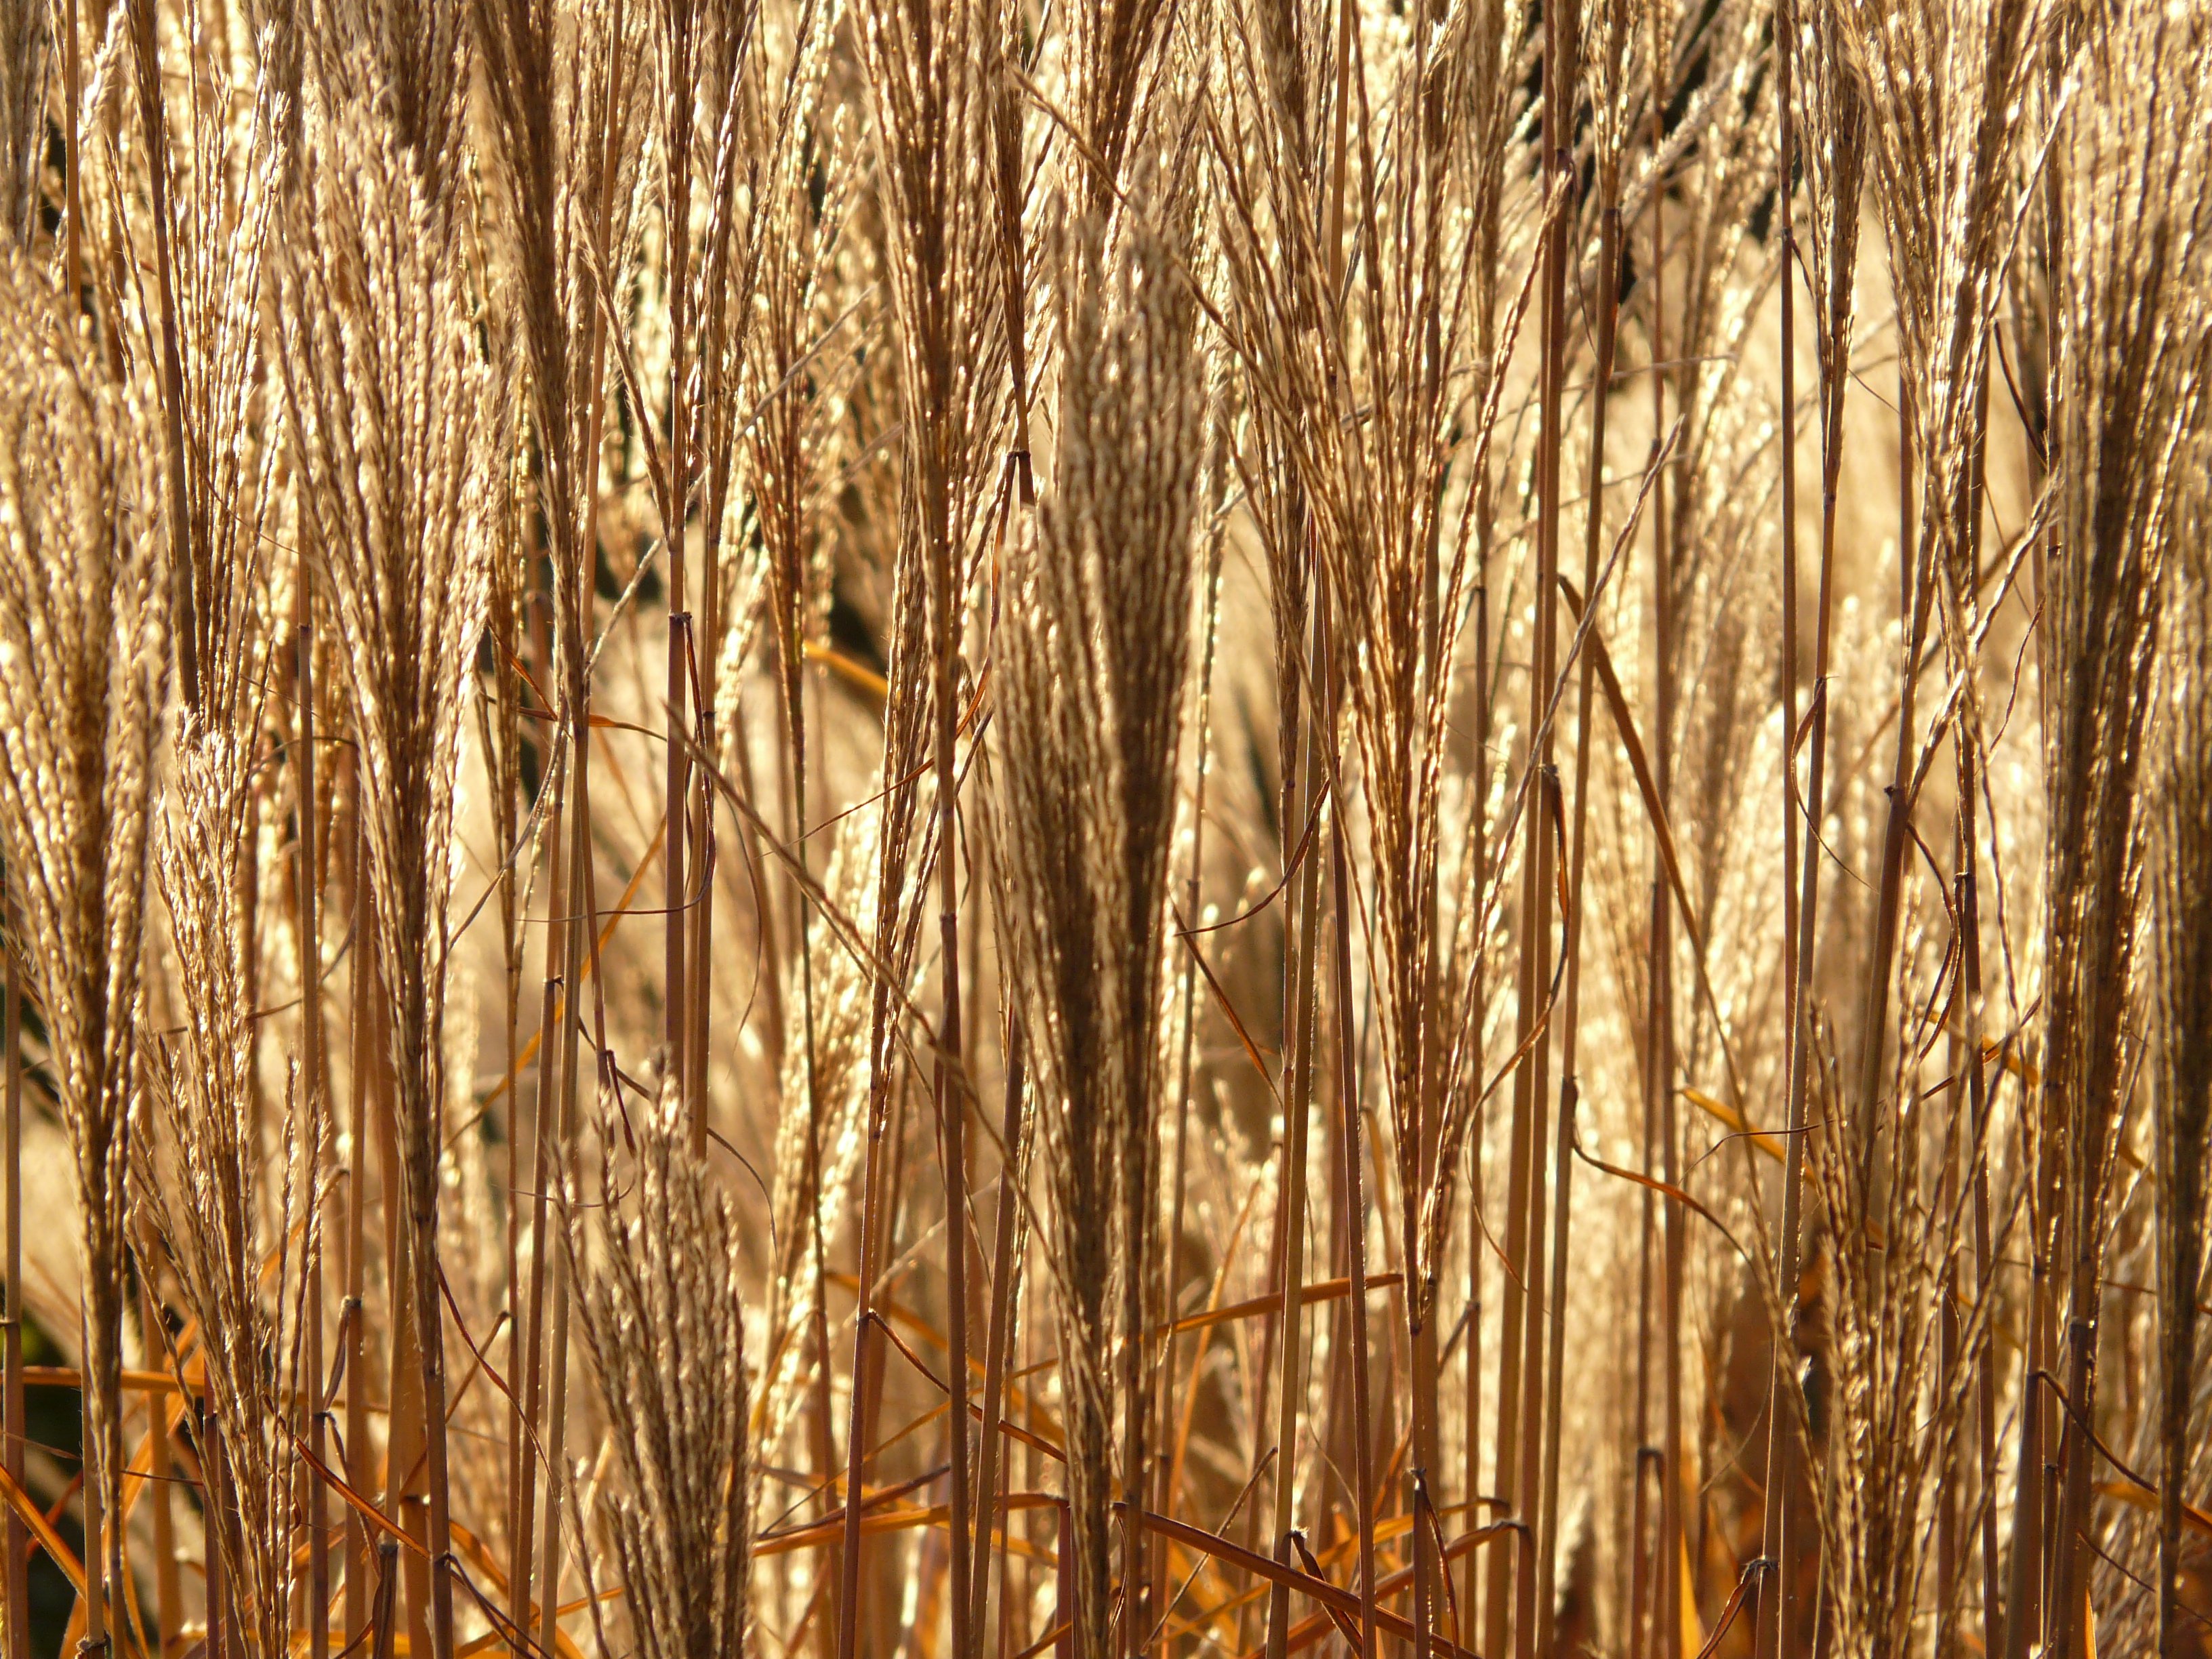
tree, forest, grass, branch, plant, wood, sunlight, trunk, reed, golden, crop, autumn, soil, flora, twig, silver, mood, bamboo, shimmer, poaceae, licorice, back light, ornamental plant, bamboo grassedit this page, miscanthus, silver spring, grass family, plant stem, woody plant, miscanthus sinensis, small elefantengras